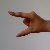
The image shows a hand gesture representing the letter 'Z' in Indian Sign Language.